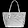
Label: Bag